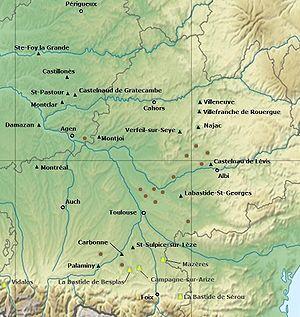
carte des bastides fondées par Alphonse de Poitiers entre 1249 et 1259
Contrairement au terme provençal qui désigne une construction en pierre, la bastide de Gascogne, du Haut-Languedoc et de Guyenne vient du languedocien bastida et désigne un village ou une ville qui a été construit sur un plan régulier et qui lui donne sa spécificité.